SpaceLiner

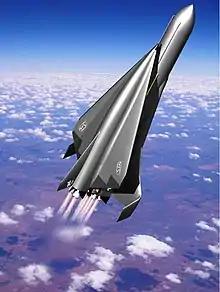
Artist's impression of the SpaceLiner 7 during ascent

SpaceLiner is a concept for a suborbital, hypersonic, winged passenger supersonic transport, conceived at the German Aerospace Center (Deutsches Zentrum für Luft- und Raumfahrt, or DLR) in 2005. In its second role the SpaceLiner is intended as a reusable launch vehicle (RLV) capable of delivering heavy payloads into orbit.